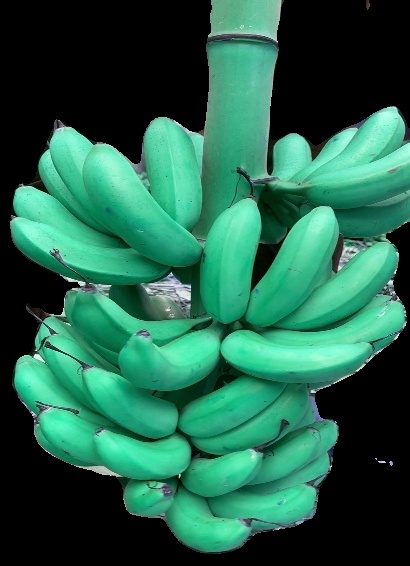
Variety: rasbale
Grade: grade1